Valve (mollusc)

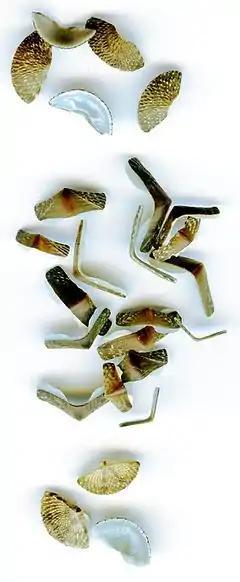
Loose shell plates or valves of "Chiton tuberculatus" from the beach drift

A valve is each articulating part of the shell of a mollusc or another multi-shelled animal such as brachiopods and some crustaceans. Each part is known as a valve or in the case of chitons, a "plate". Members of two classes of molluscs, the Bivalvia (clams) and the Polyplacophora (chitons), have valves.